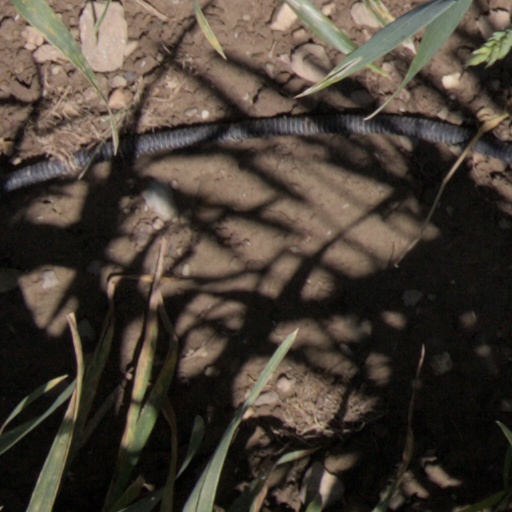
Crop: wheat